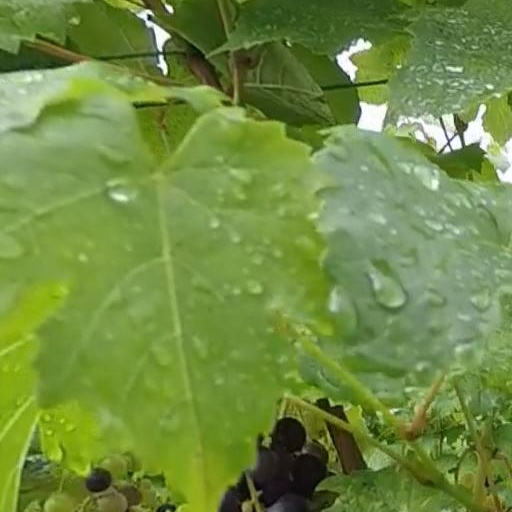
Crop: grape